Grande Armée

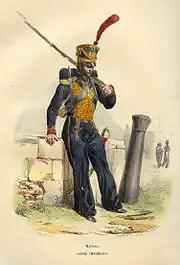

The role of Chief of Staff in the "Grande Armée" became almost synonymous with Berthier, who occupied this position in almost all the major campaigns of Napoleon. The General Headquarters was Berthier's unique domain and the emperor respected this demarcation. Its personnel received orders only from Berthier and even Napoleon did not interfere in its immense tasks; he would never walk in on Berthier's private staff while they were writing and copying the orders that he had just given. Since the emperor was his own "operations officer", it can be said that Berthier's job consisted of absorbing Napoleon's strategic intentions, translating them into written orders and transmitting them with the utmost speed and clarity. He also received in the emperor's name the reports of the marshals and commanding generals and when necessary signed them on Napoleon's behalf. Detailed reports on everything that occurred for good or ill were to be sent to Berthier, who would in turn select the most important ones and transmit them to the emperor; nothing was to be concealed from Napoleon.